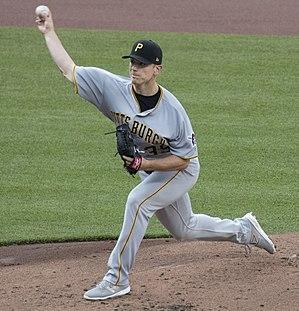
Chad Michael Kuhl est un lanceur droitier des Pirates de Pittsburgh de la Ligue majeure de baseball.